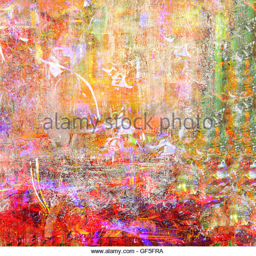
this is an original oil painting mixed media on canvas